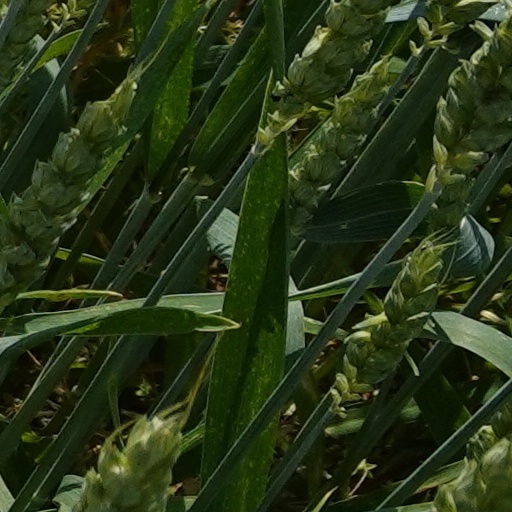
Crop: wheat